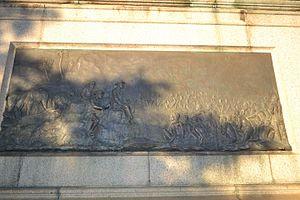
La statue équestre de Cecil Rhodes située à Kimberley, province du Cap-Nord en Afrique du Sud, rend hommage à Cecil Rhodes, magnat des mines, fondateur de la De Beers, fondateur de la Rhodésie et premier ministre de la colonie du Cap. Œuvre réalisée par Hamo Thornycroft, cette statue équestre en bronze de 72 tonnes fut financée par souscription publique par les habitants de Kimberley pour remercier Rhodes de son soutien durant le siège de leur ville par les Boers durant la seconde guerre des Boers. Elle fut érigée en 1907.